Peketi Sivaram

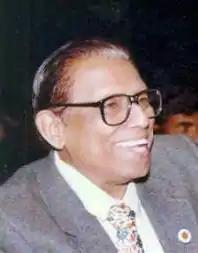

Peketi Sivaram acted in many Telugu, Tamil and Kannada films, receiving recognition for the character Bhagavan in "Devadasu" (1953).